Leader–member exchange theory

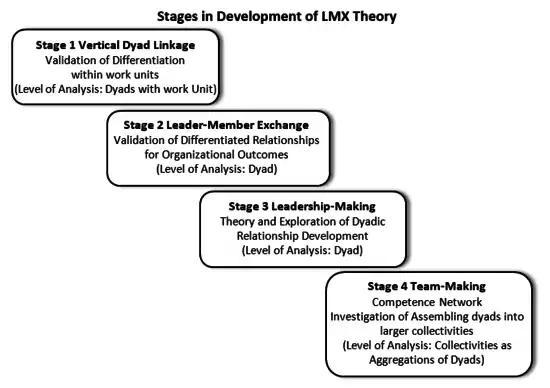
Based on Graen and Uhl-Bien, 1995.

Graen and Uhl-Bien explain that research into issues relating to leader–member exchange began with studies on work socialization and vertical dyad linkage which found that many managerial processes in organizations occurred on a dyadic basis, with managers forming differentiated relationships with those who reported to them. Longitudinal studies of management teams were conducted in which managers and those who reported to them were asked to describe their work and working relationships in terms of inputs, process, and outcomes. When asked to describe their manager's behavior, different employees gave very different descriptions of the same person. Some employees described what are called "high-quality exchanges" (also known as "in-group"), which are "characterized by a high degree of mutual trust, respect, and obligation." Others described "low-quality exchanges" (also known as "out-group"), which are "characterized by low trust, respect, and obligation." According to Graen and Uhl-Bien, early VDL research concluded that these differentiated relationships resulted from a manager's limited time and social resources, allowing him/her to form only a few higher-quality exchange relationships.